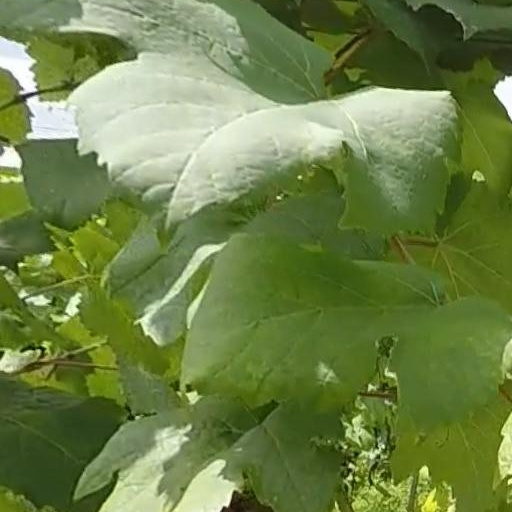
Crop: grape